Google Daydream

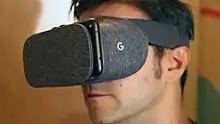
A user wearing the first-generation Daydream View headset

In 2019, HBO discontinued its Daydream apps, while Hulu dropped support for the platform from its app.